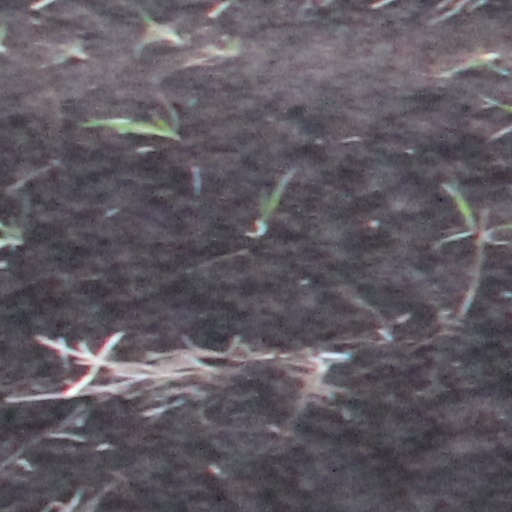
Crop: wheat